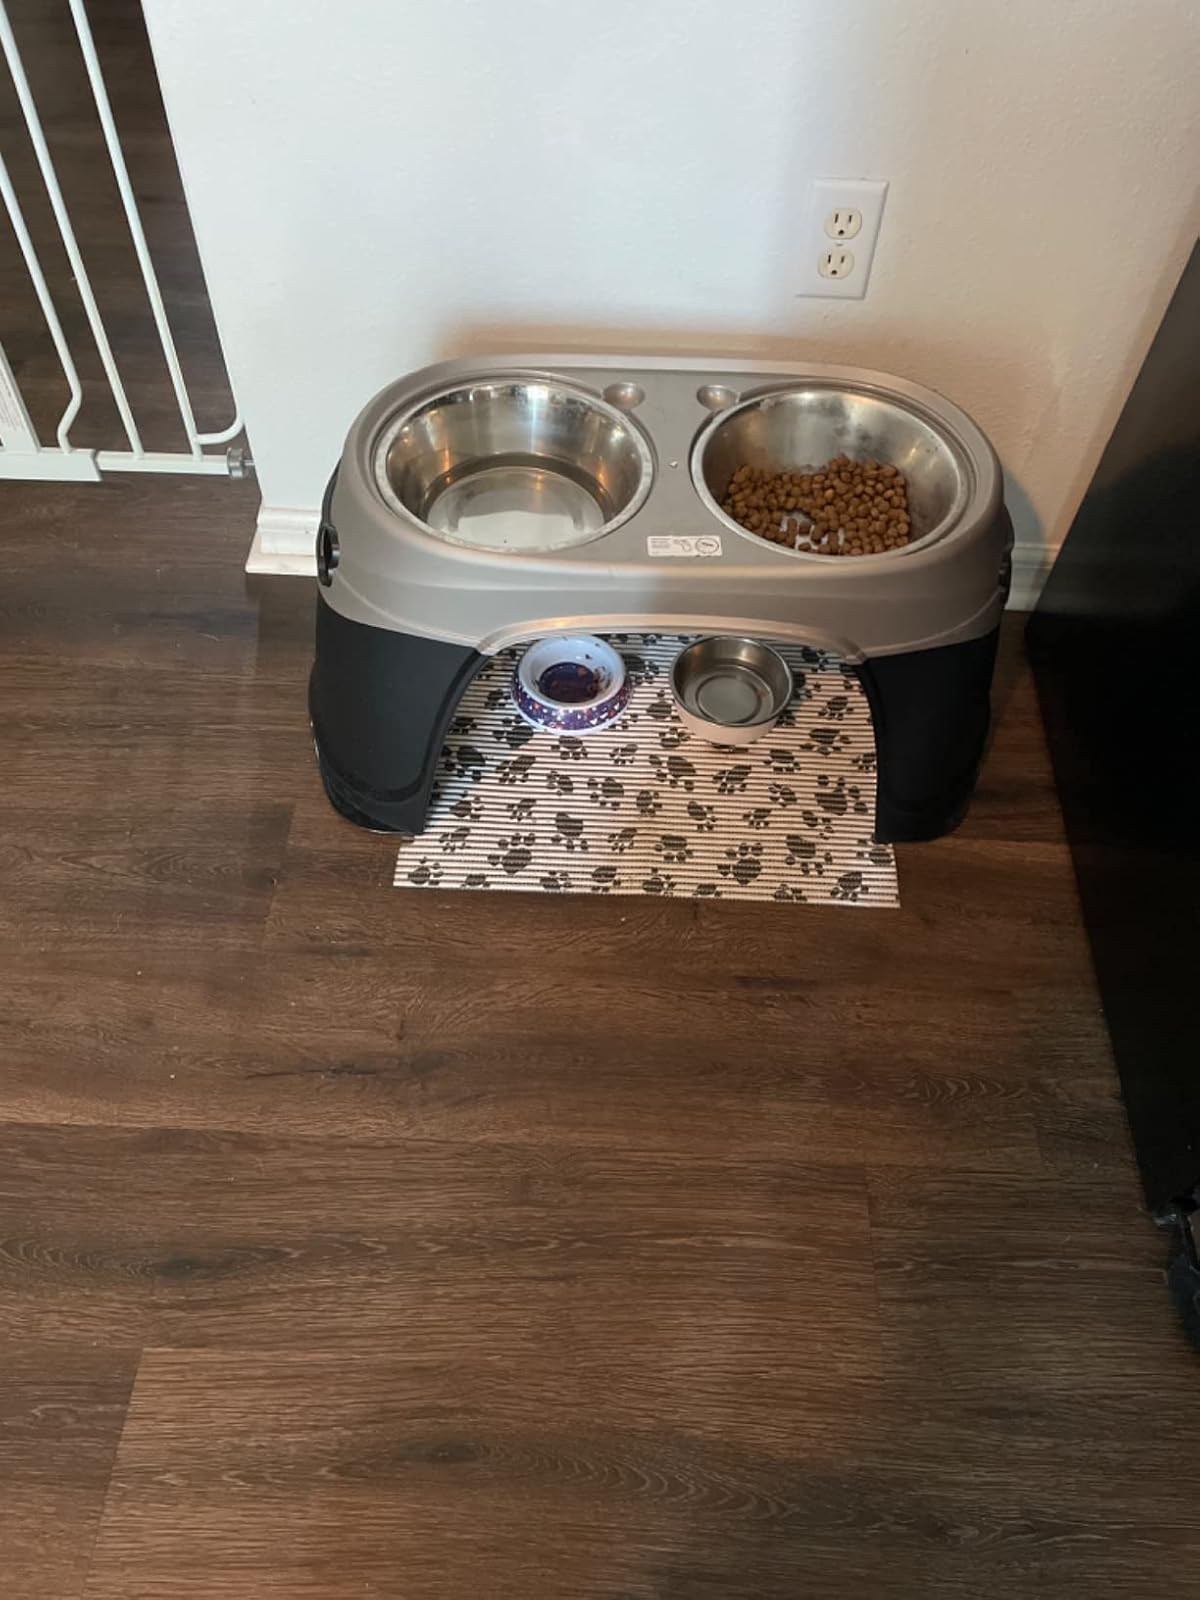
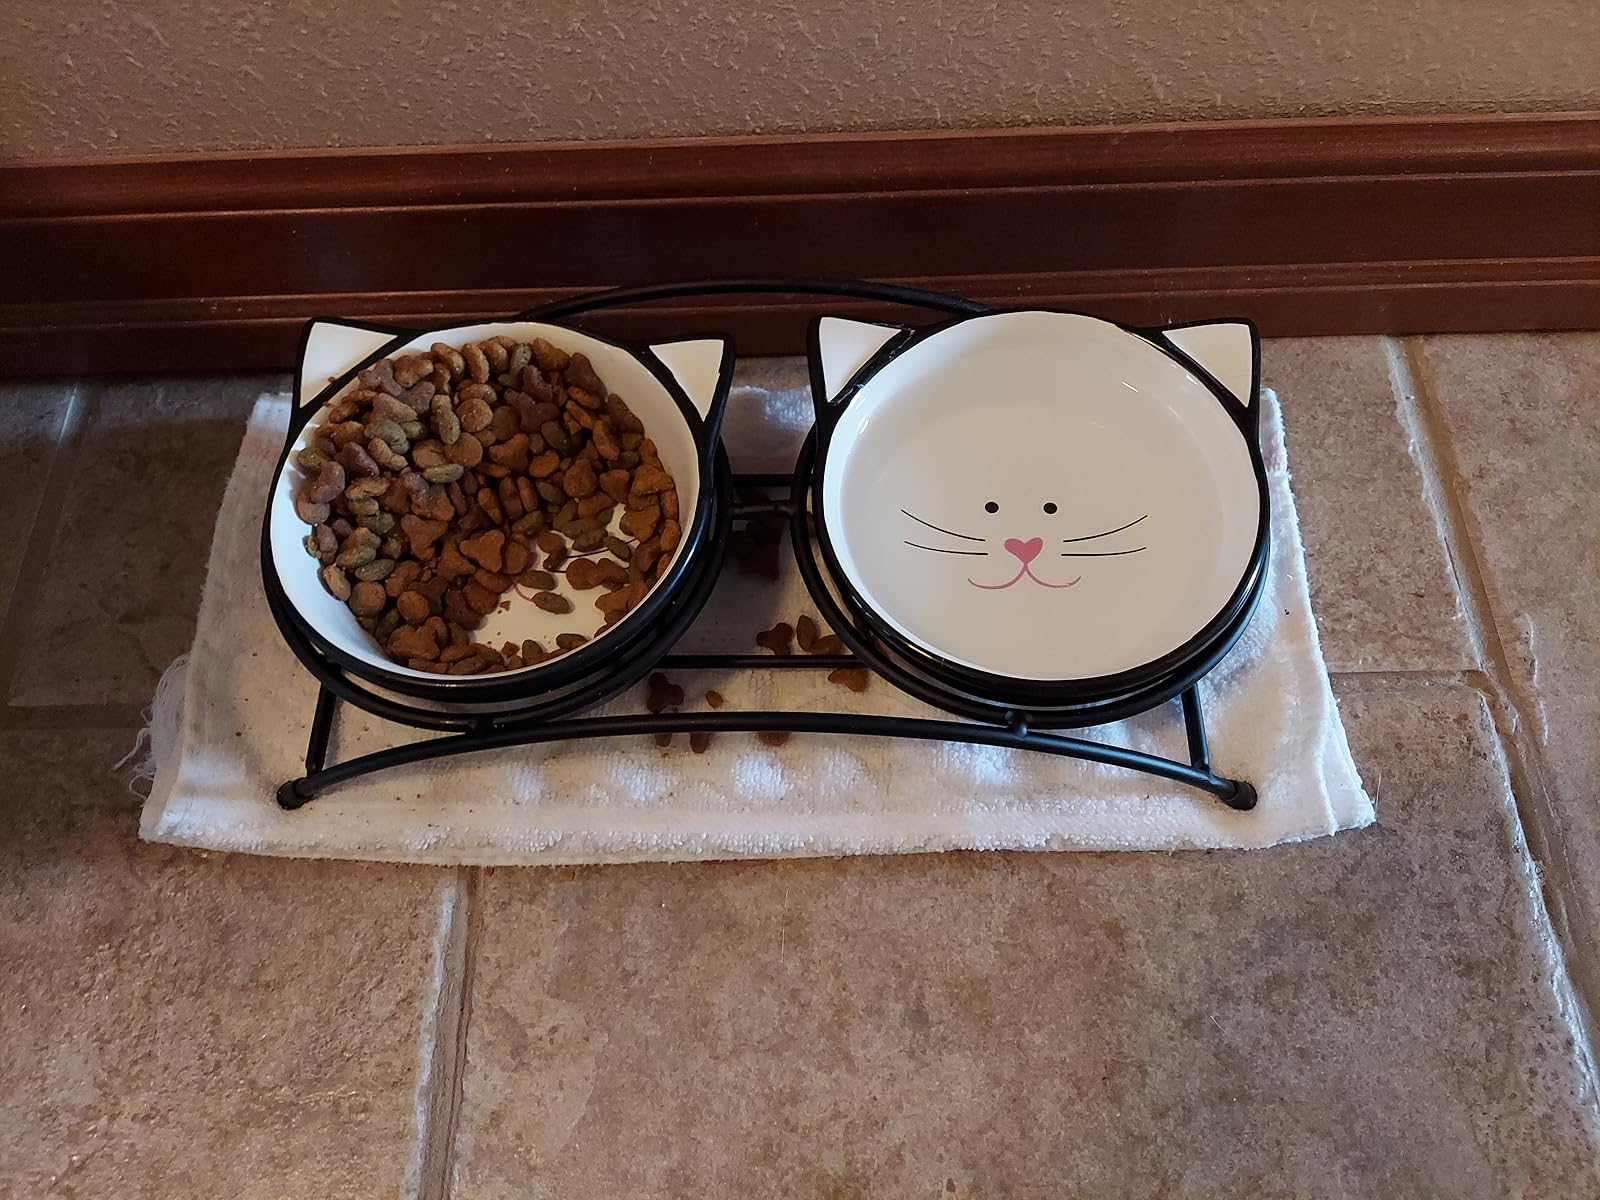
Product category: items_bowl
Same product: no